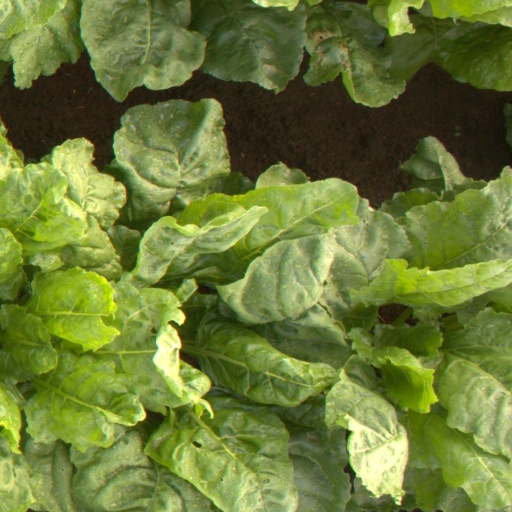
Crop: sugar beet